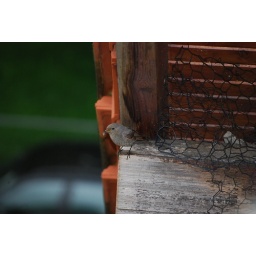
Breeding under the roof of our house